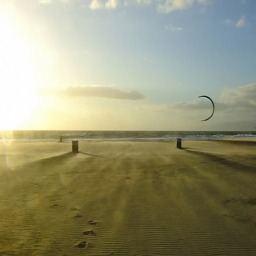
Footprints and waste cans are on a sandy  beach.
A sandy terrain with footprints has a mirage of water in the near distance.
A beach scene with some trash cans and a sail.
a dusty beach on the side of a watery beach
a couple of trash cans sit on top of a beach